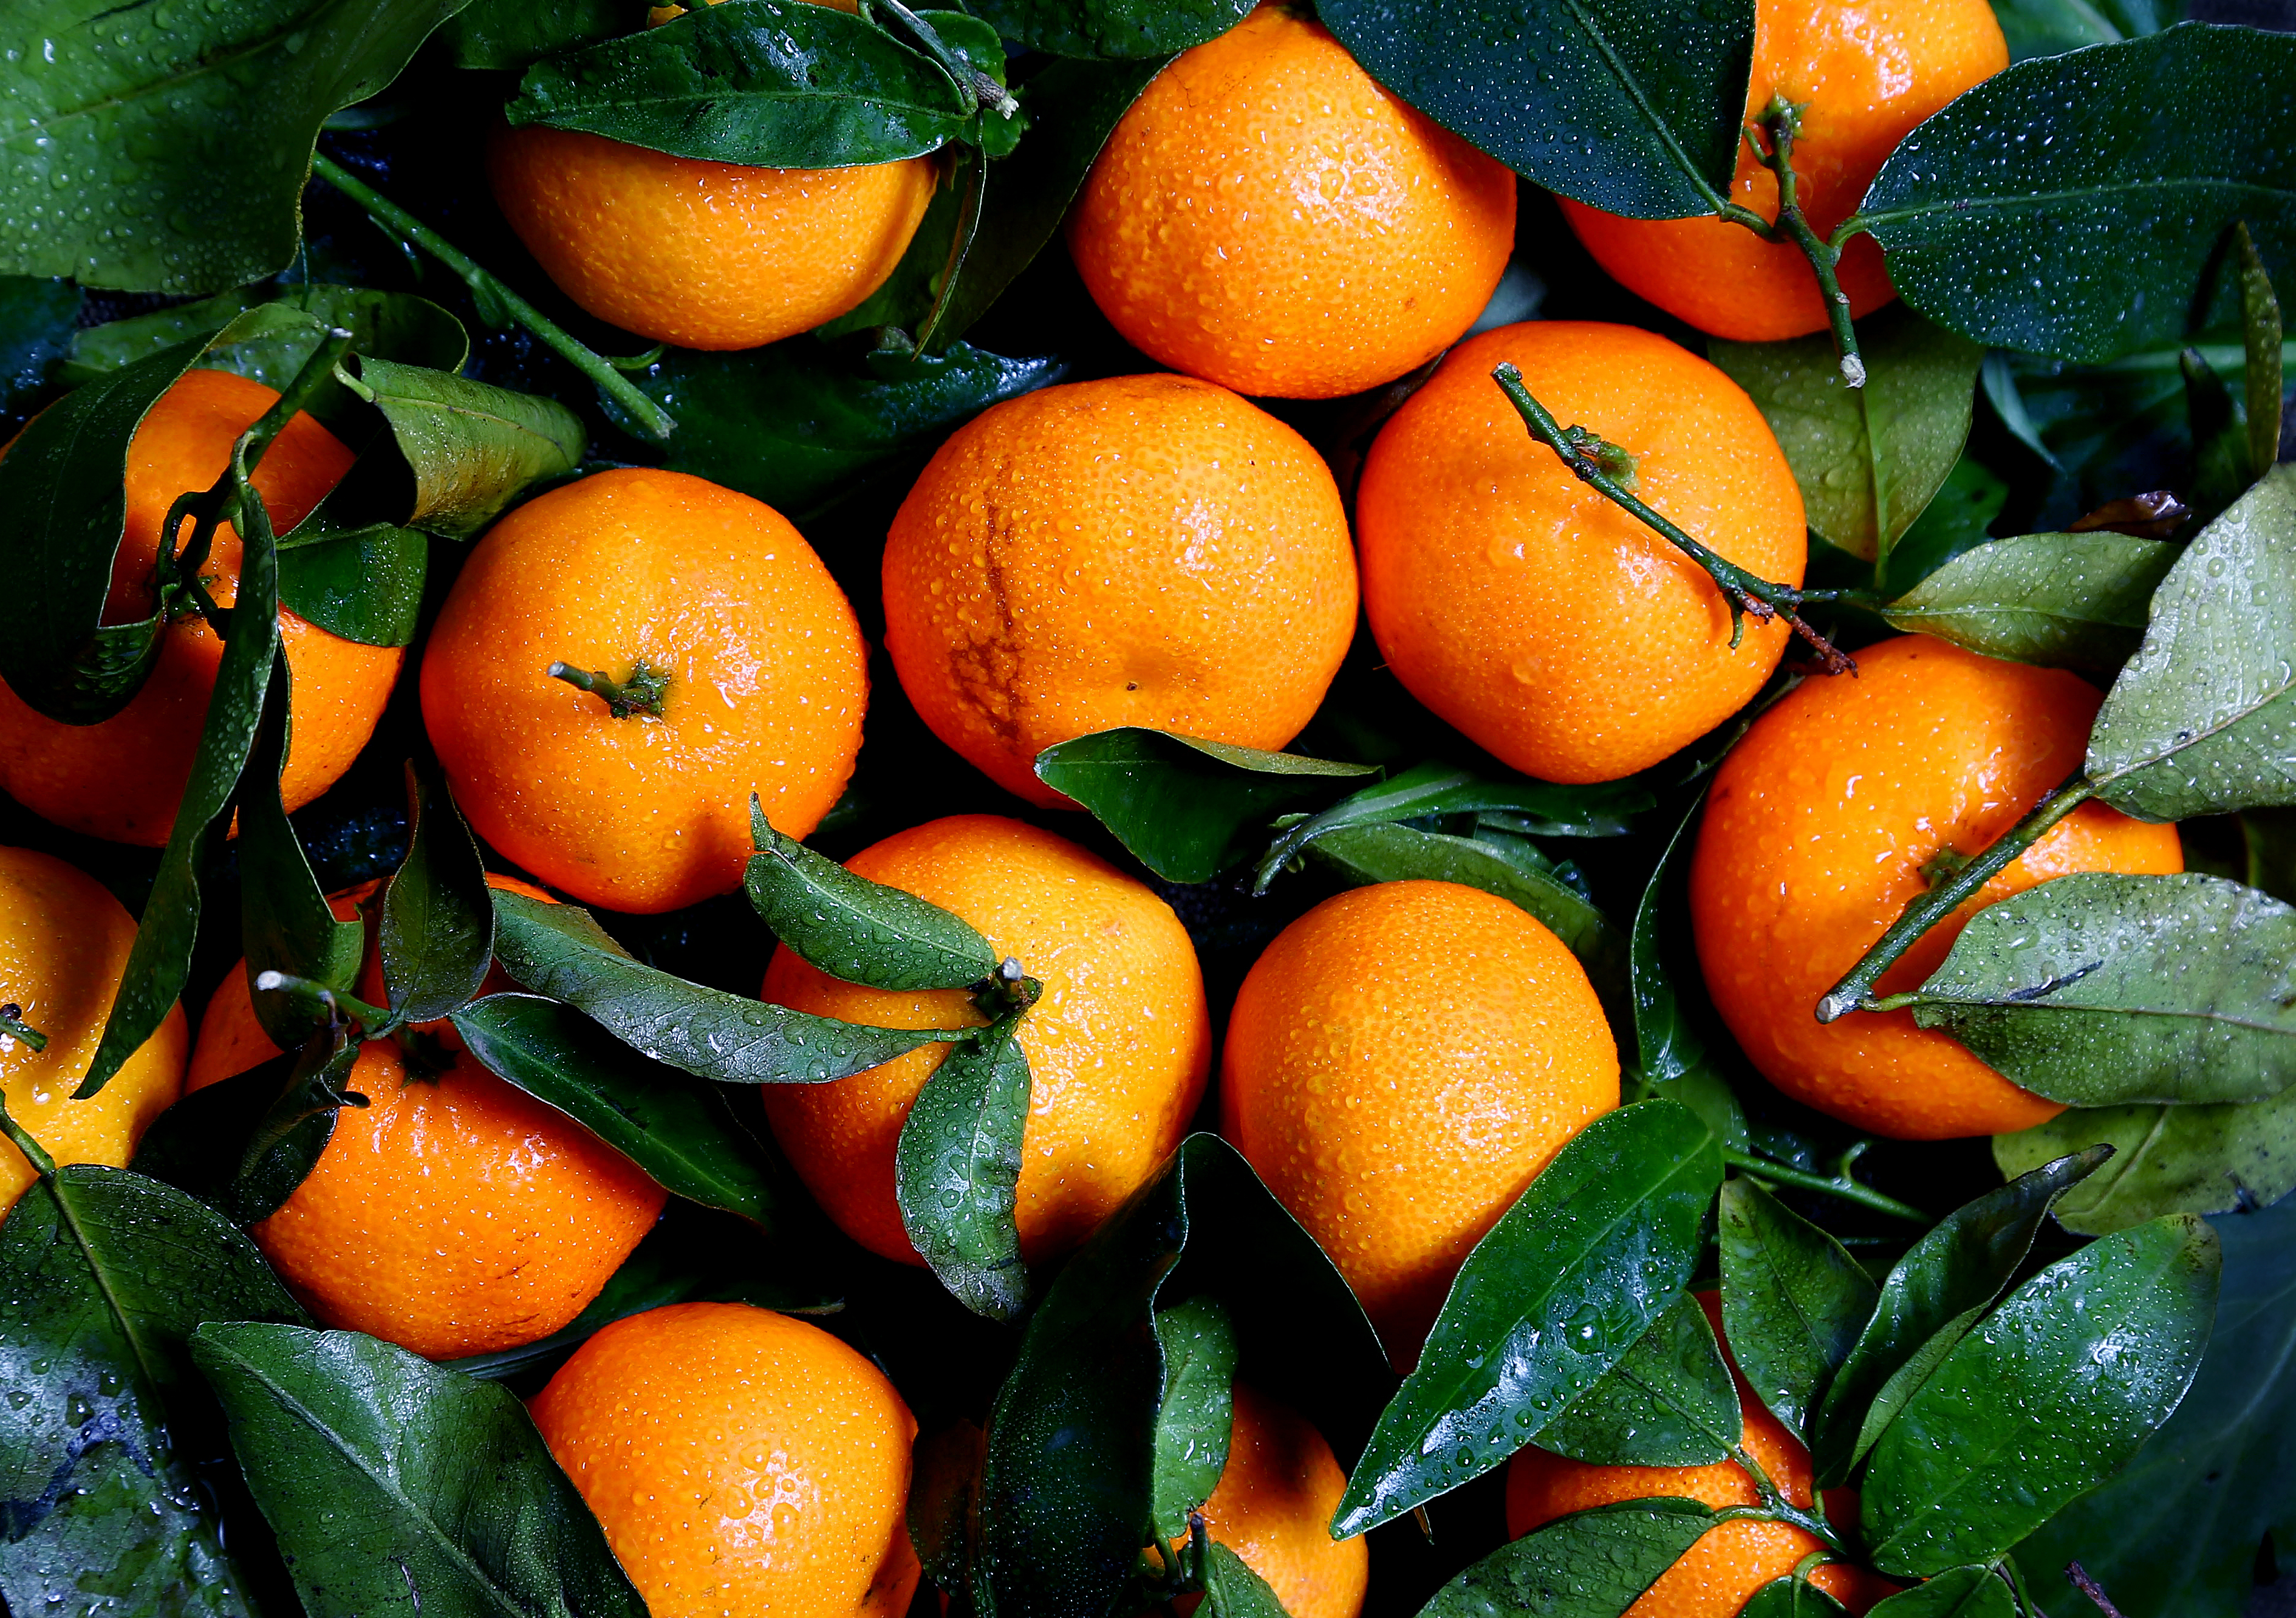
plant, fruit, flower, orange, food, produce, tangerine, kumquat, clementine, citrus, flowering plant, bitter orange, mandarin orange, land plant, tangelo, calamondin, st clement